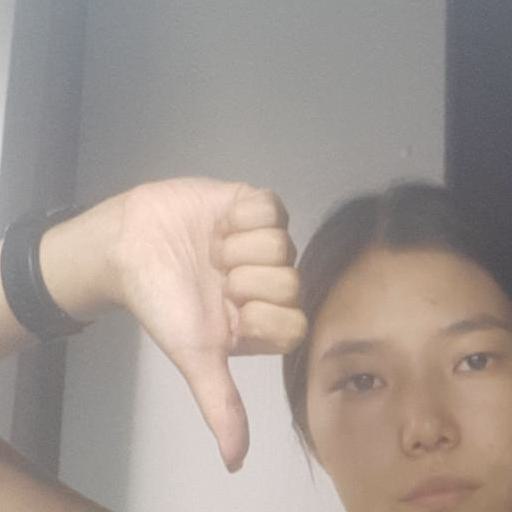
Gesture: dislike